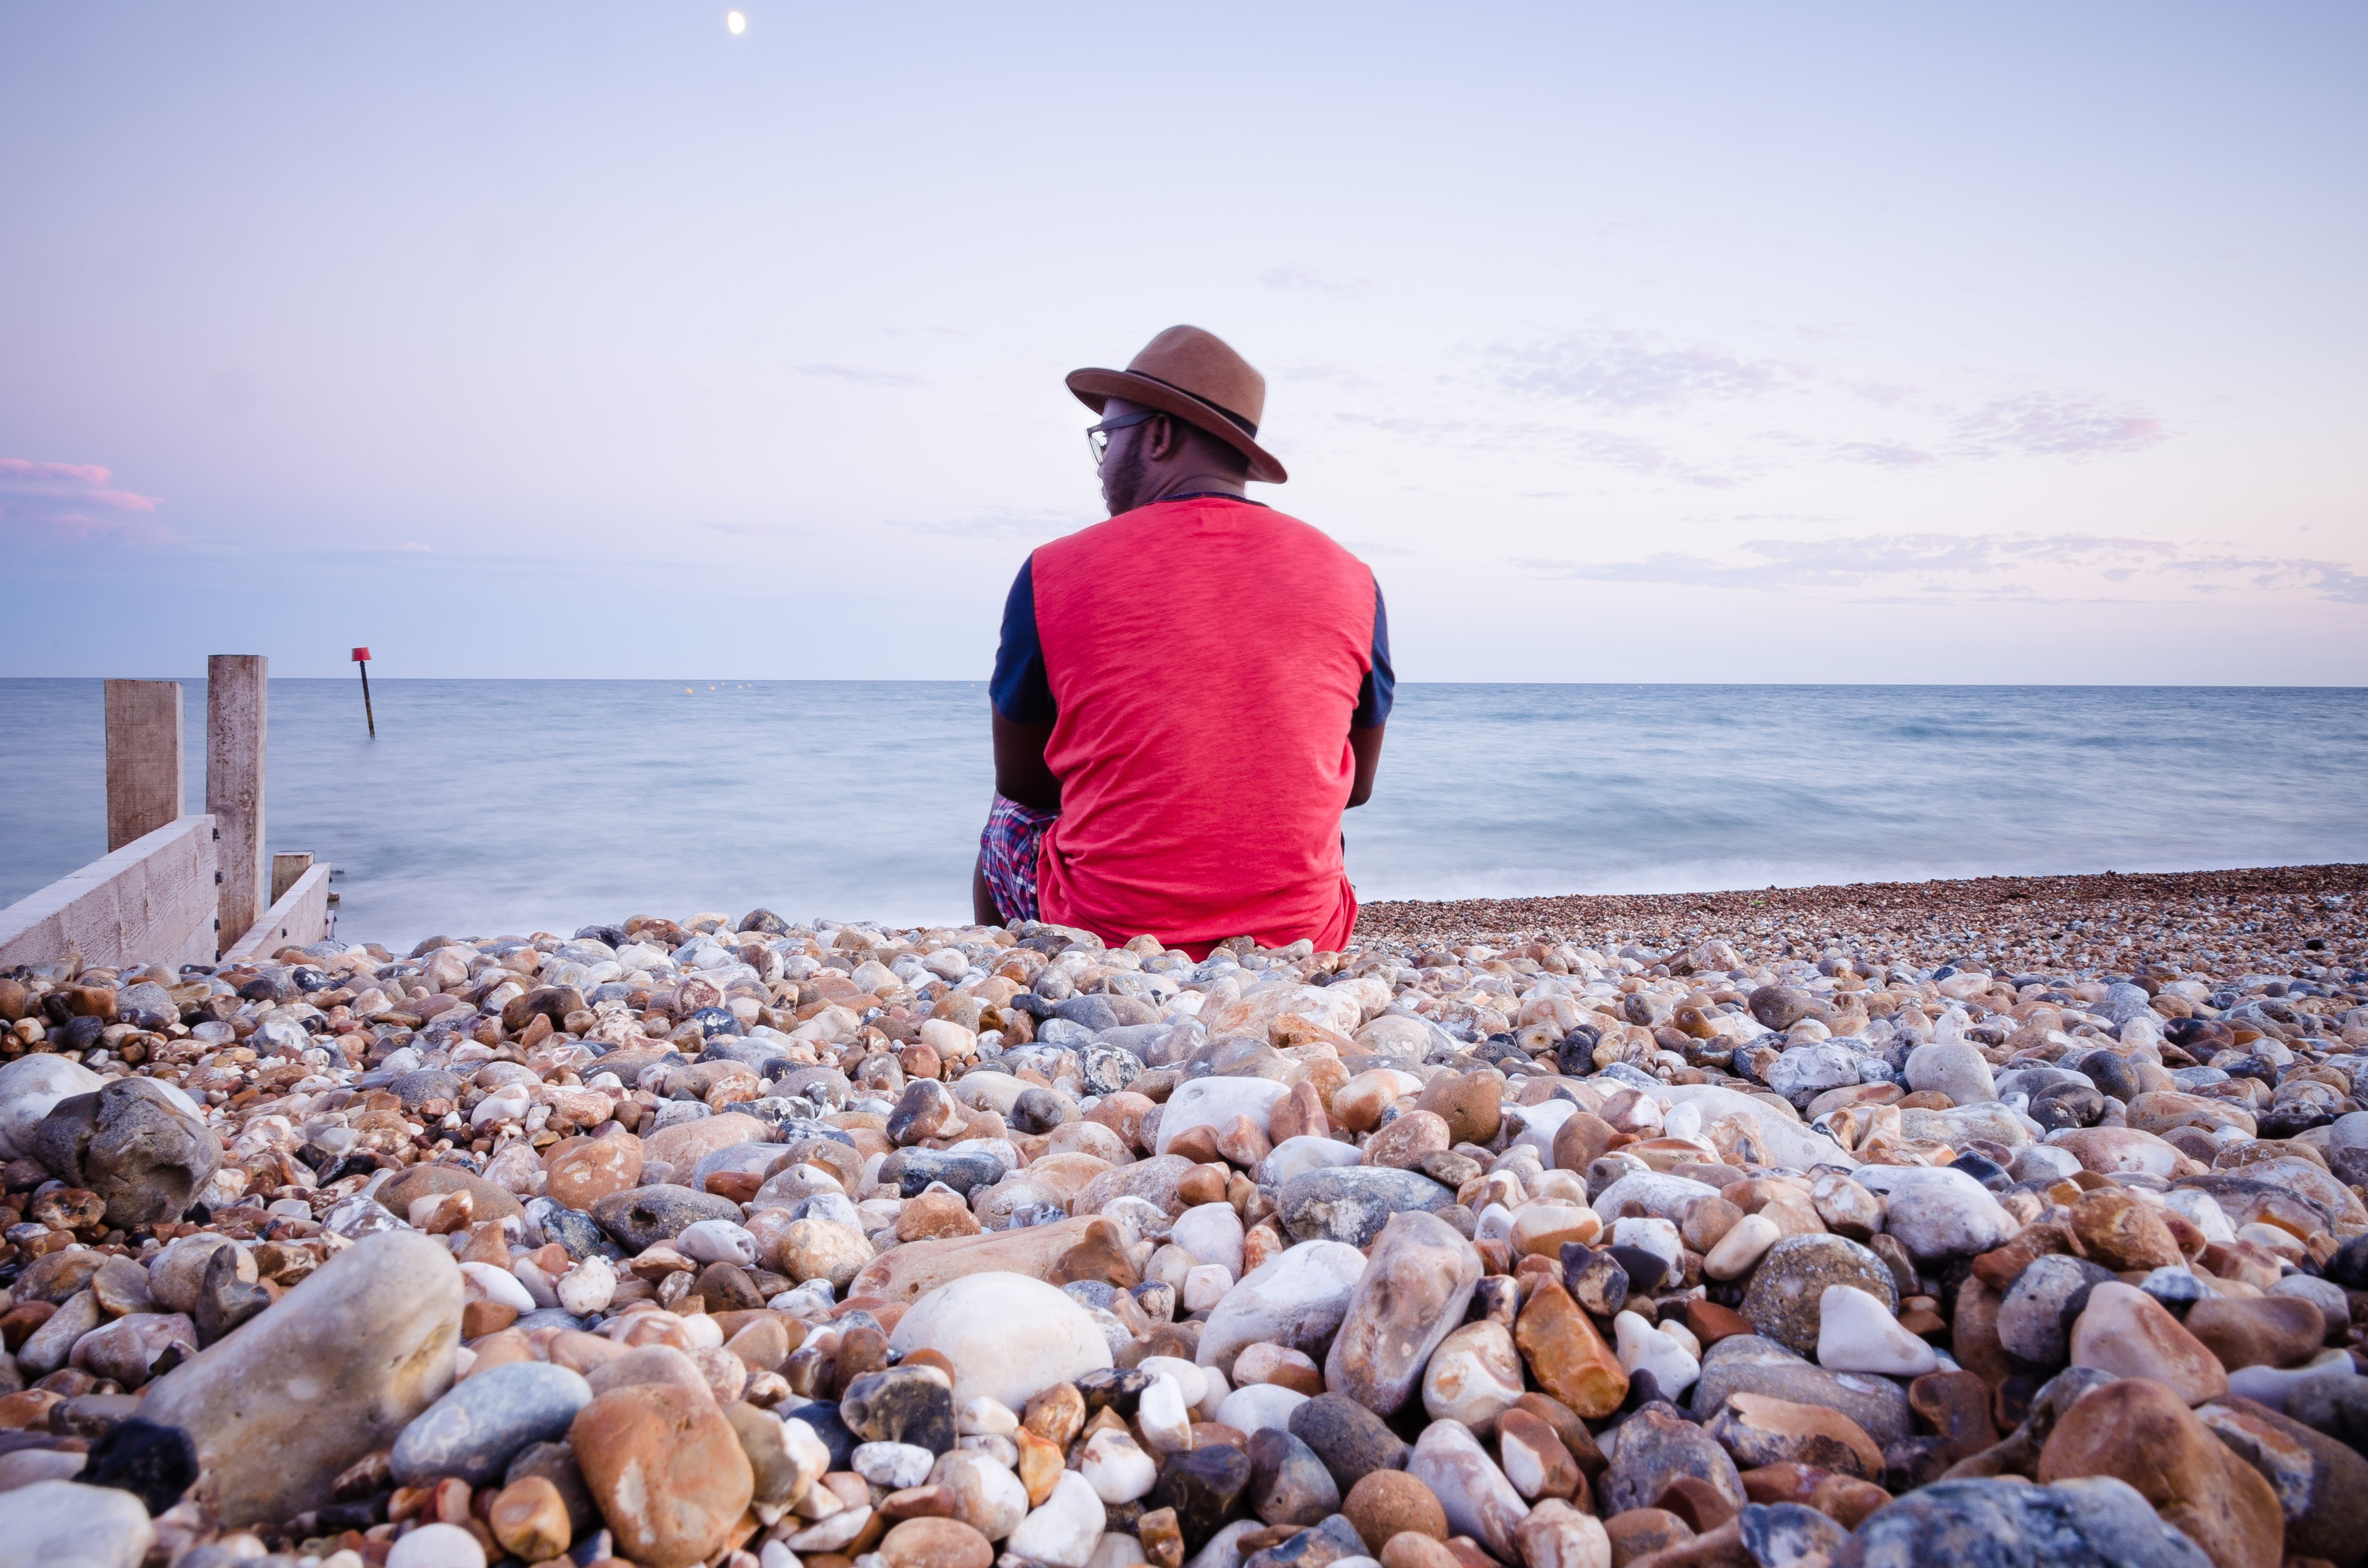
beach, sea, coast, sand, ocean, shore, vacation, bay, cape